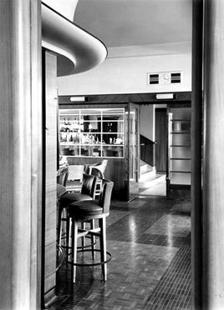
Building: The Paviours Arms
Country: United Kingdom
Year built: 1937
Demolished pub in Westminster, London Saloon bar of The Paviours Arms showing Art Deco design The Paviours Arms was a public house in Neville House, Page Street , City of Westminster, that was said to be London's most complete Art Deco pub. The pub was designed by T.P. Bennett & Son, around 1937. It closed in May 2003 in order for the owner, Land Securities Trillium , to redevelop Neville House. The pub was close to the Houses of Parliament, making it popular within politicians, leading to an Early Day Motion in April 2003 signed by 67 members of Parliament calling on the developers and Westminster City Council to protect it from destruction. It was, nonetheless, demolished along with the rest of Neville House later in 2003. References